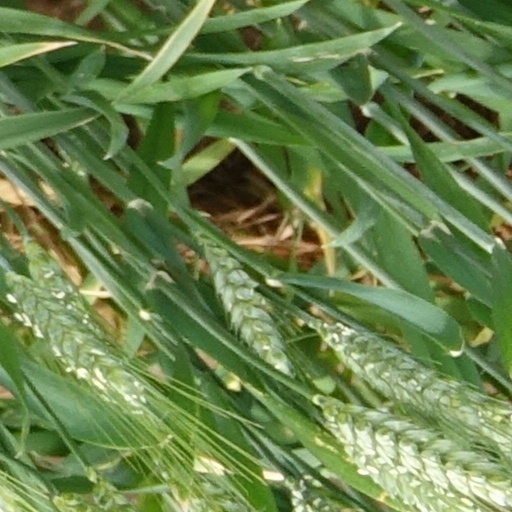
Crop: wheat